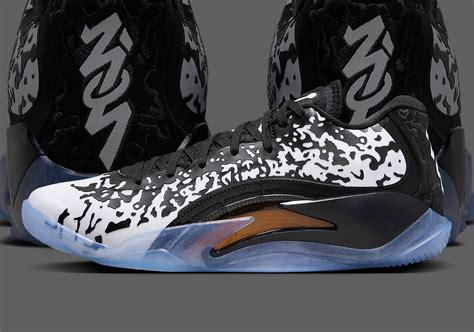
Brand: Jordan
Model: Zion 3